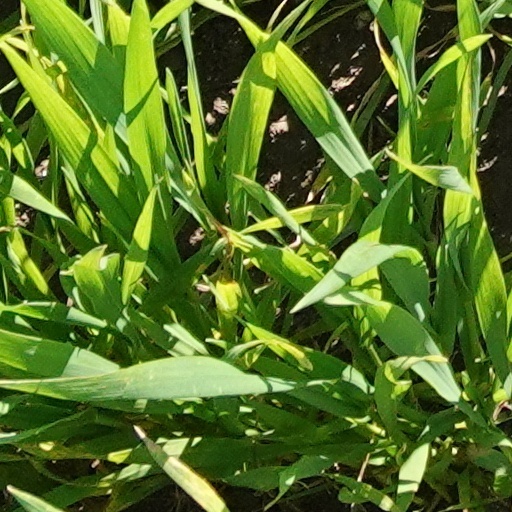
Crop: wheat